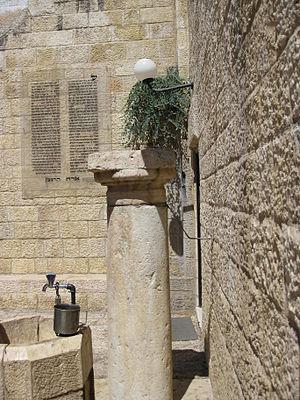
Vieille ville de Jérusalem - Quartier Juif - Devant la synagogue Ramban se trouve une fontaine avec un keli, ou natla ( נַטְלָה ), récipient à deux anses pour l'ablution des mains, sur le mur est reproduit le texte de la lettre du Ramban à son fils (Igueret ha-Ramban), cet endroit se trouve sur le circuit de visite fléché סיורובע (étape 6). עברית: ברז וכלי
Le judaïsme comporte de nombreuses cérémonies de purification rituelle par ablution. Elles sont surtout pratiquées par les Juifs « religieux ».
La synagogue Ramban est la deuxième plus vieille synagogue en activité de la vieille ville de Jérusalem après la synagogue karaite Anan Ben David. Sa construction est attribuée à Moïse Nahmanide dit Ramban, en 1267, mais son identification fait encore l'objet de plusieurs objections. Elle se situe Rehov Ha-Yehudim dans le quartier juif.
Cet article relate les faits saillants de la ville de Jérusalem, une ville du Proche-Orient qui tient une place prépondérante dans les religions juive, chrétienne et musulmane, que les Israéliens ont érigée en capitale et que les Palestiniens souhaiteraient comme capitale.
Les Sheva Mitzvot deRabbanan sont sept prescriptions de source non pas biblique, mais rabbinique.